Ragana, Latvia

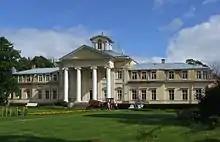
Krimulda manor house

Livonian Brothers of the Sword built in 1231 the castle Cremon now located 7 km east of today's Ragana. It was attacked in the Livonian War in 1559 by Russian troops and destroyed in 1601, during a Swedish military campaign in the "time of turmoil", and rebuilt again as a castle. In the Great Northern War, Castle Kremon (other spelling: Castle Cremon ) was destroyed once again. It was rebuilt as a manor house in the model of the northern Italian Villa Rotonda. Until 1817, Kremon Castle was the manor house of the manor Kremon (hence also called "Herrenhaus Kremon") owned by the Helmersen family and later owned by the Lieven family from 1817 to 1921.